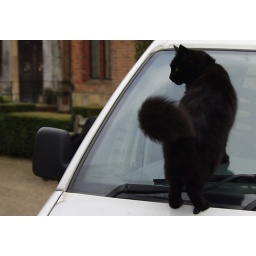
Franklin the black cat who we met at Chartwell House, in Kent and was happy to pose!